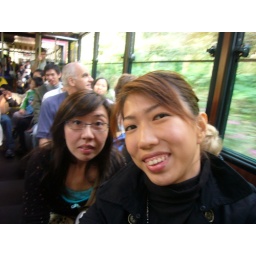
in the train to hill